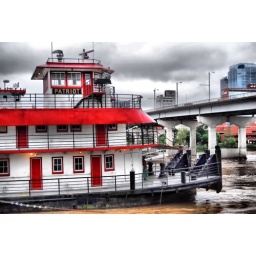
Historic tug boat on the Arkansas river in North Little rock with littler rock skyline in background